Hmong writing

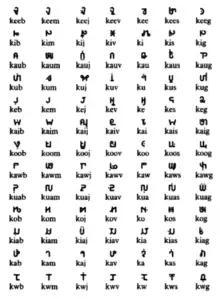

Pahawh Hmong is one of the most successful indigenous scripts to have ever been created by illiterates. It was created by Shong Lue Yang, who was born in 1930 to a farmer. He was seen by the Hmong people as a "Chao Fa", or "Lord of the Sky", which makes him akin to the son of God in Hmong culture. He has a long history that began with the receipt of a divine mandate from the deity "Va", of whom he proclaimed he was the son. He apparently was visited in an isolated round house by two men from God, who taught him the script over the course of 60 days. When he came out and taught people the script, it gained a widespread following. However, two political problems emerged. First, both the French government and the Lao government began to view him with enmity as a result of his influence. Second, due to the military success of Pa Chai's followers, these governments began to associate him with a military agenda, even though none is known to have existed. Thus, he was assassinated in 1971. His script survived through his followers, however, and he even created a script called Pahawh Khmu for the Khmu language.